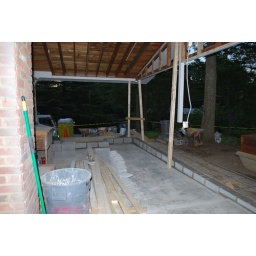
Look at that sad white pole cut in half.